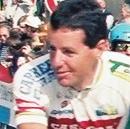
Age: 33